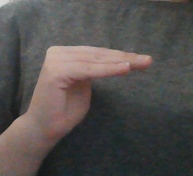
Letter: haa